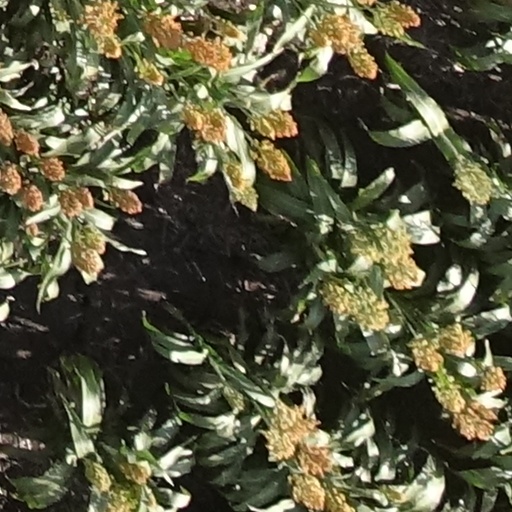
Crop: sorghum